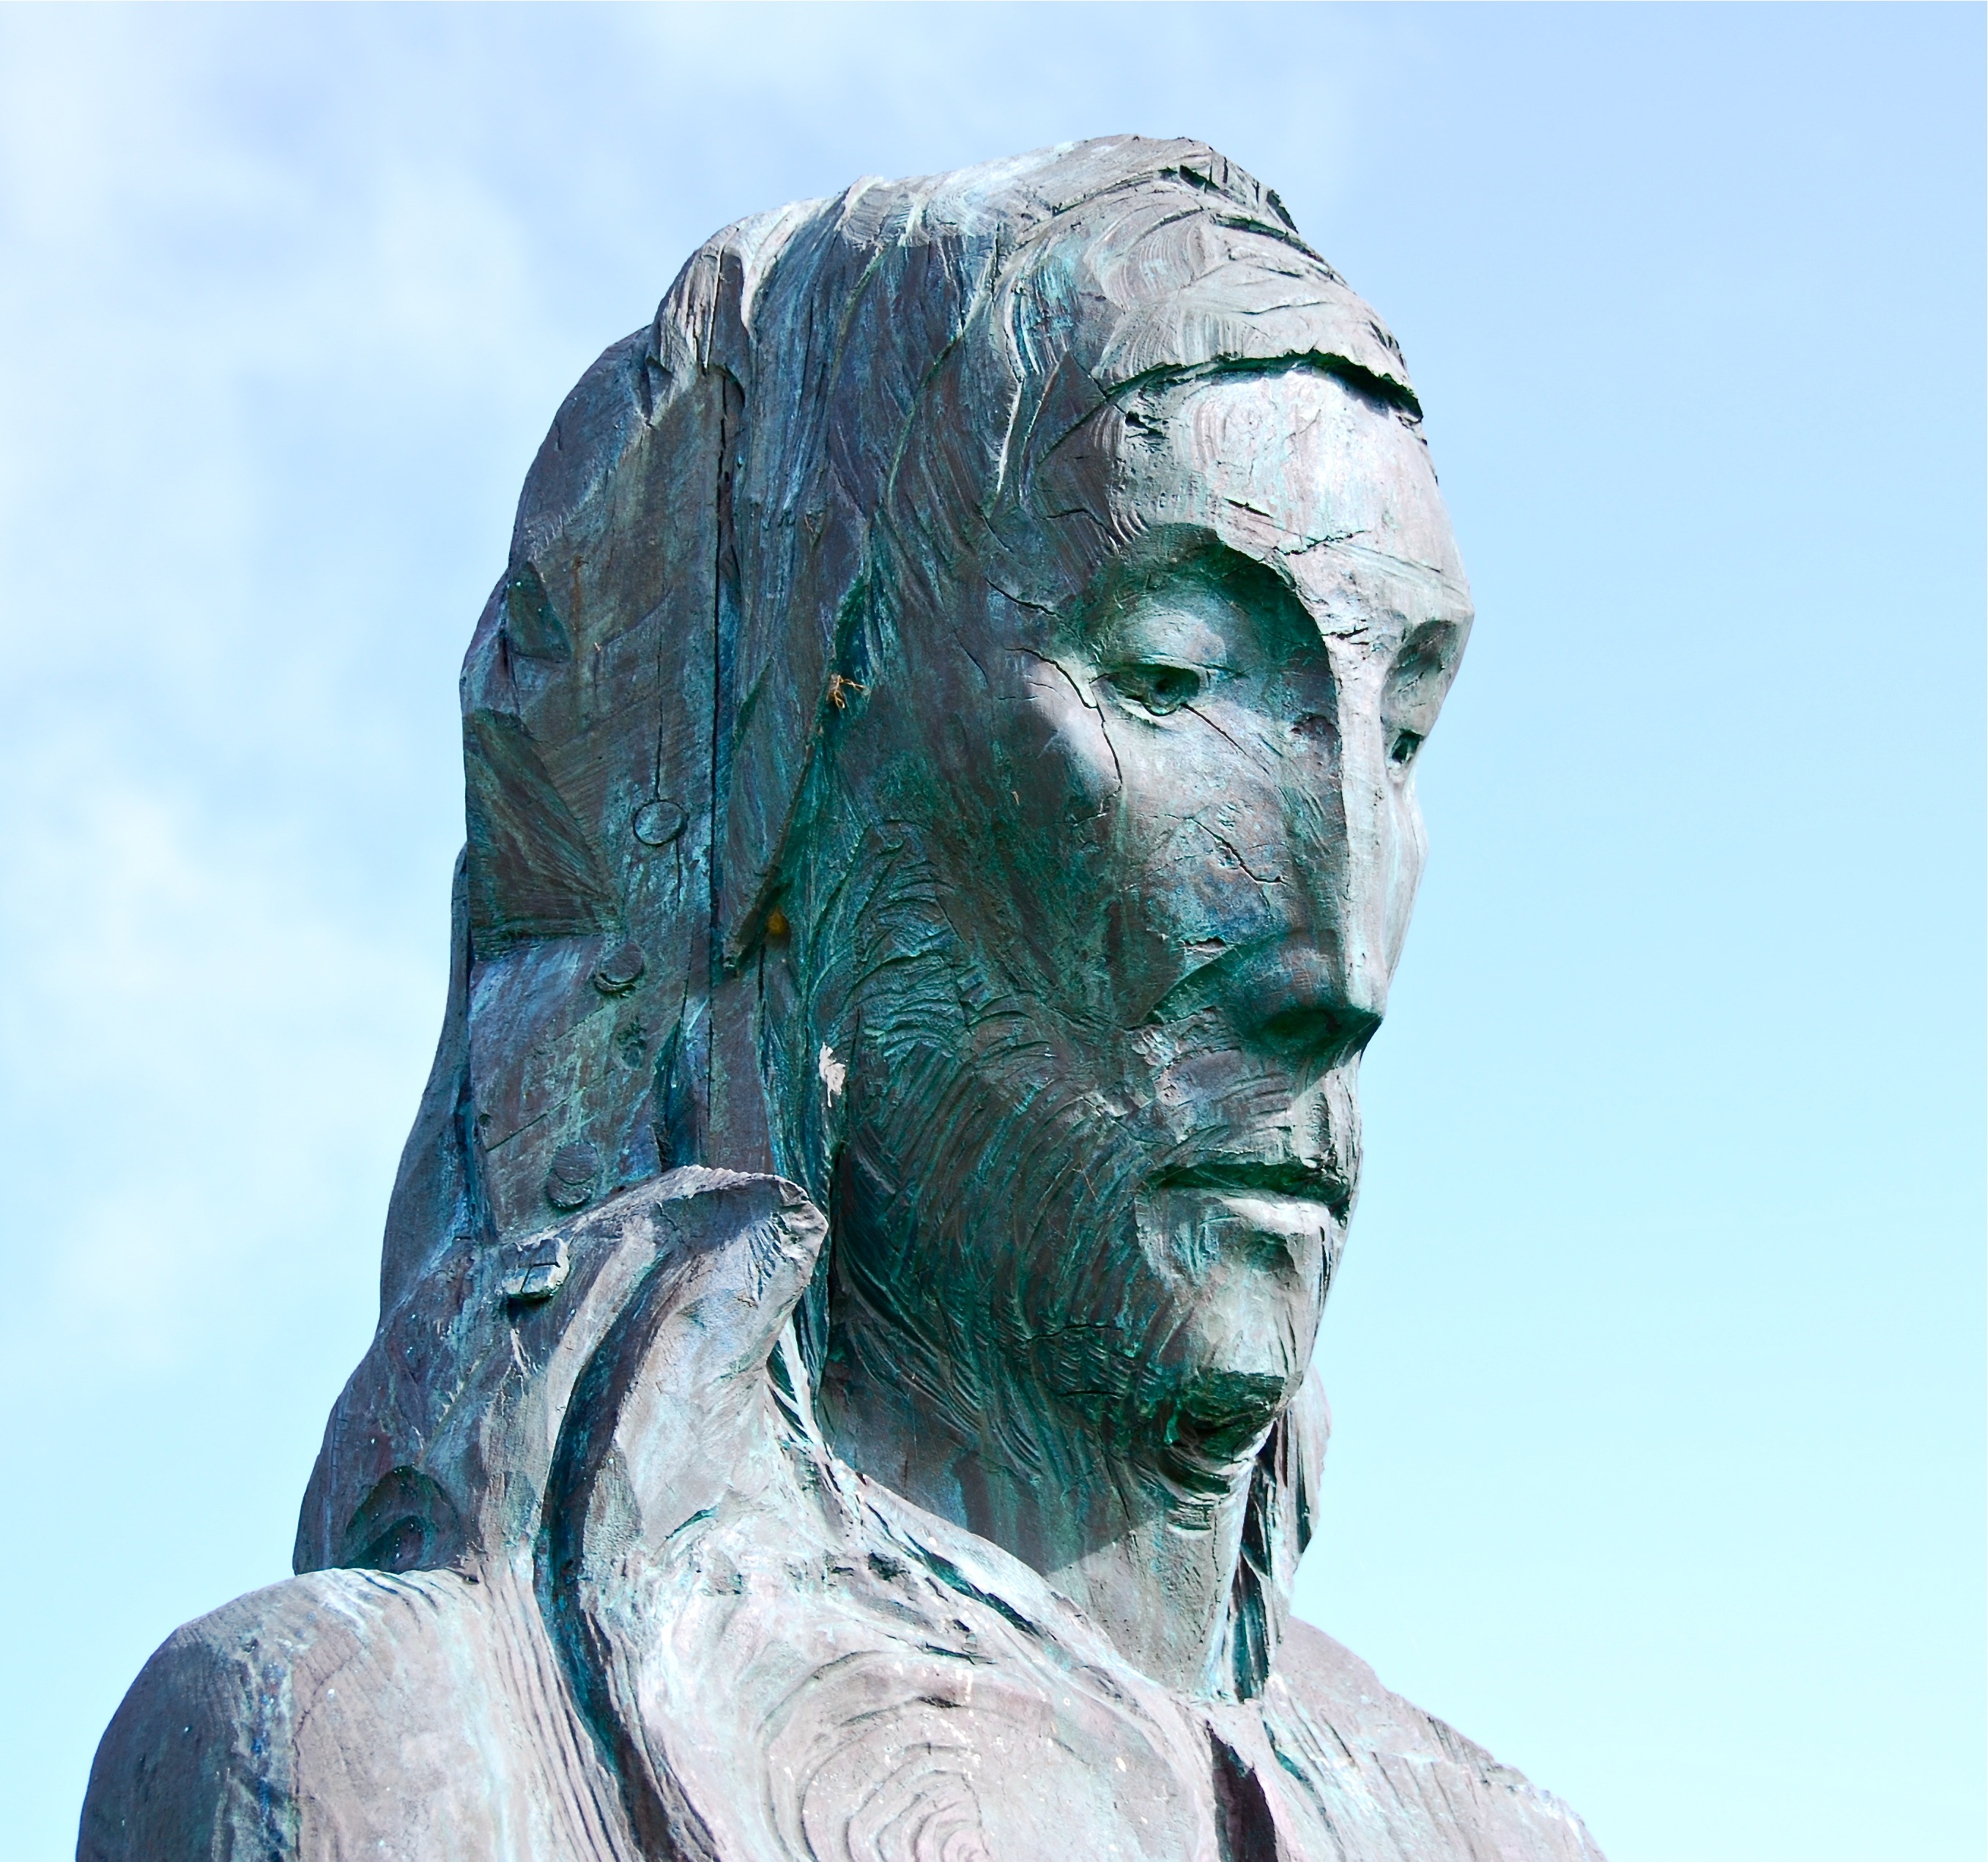
monument, statue, sculpture, art, temple, head, saint, christianity, holy, lindisfarne, cuthbert